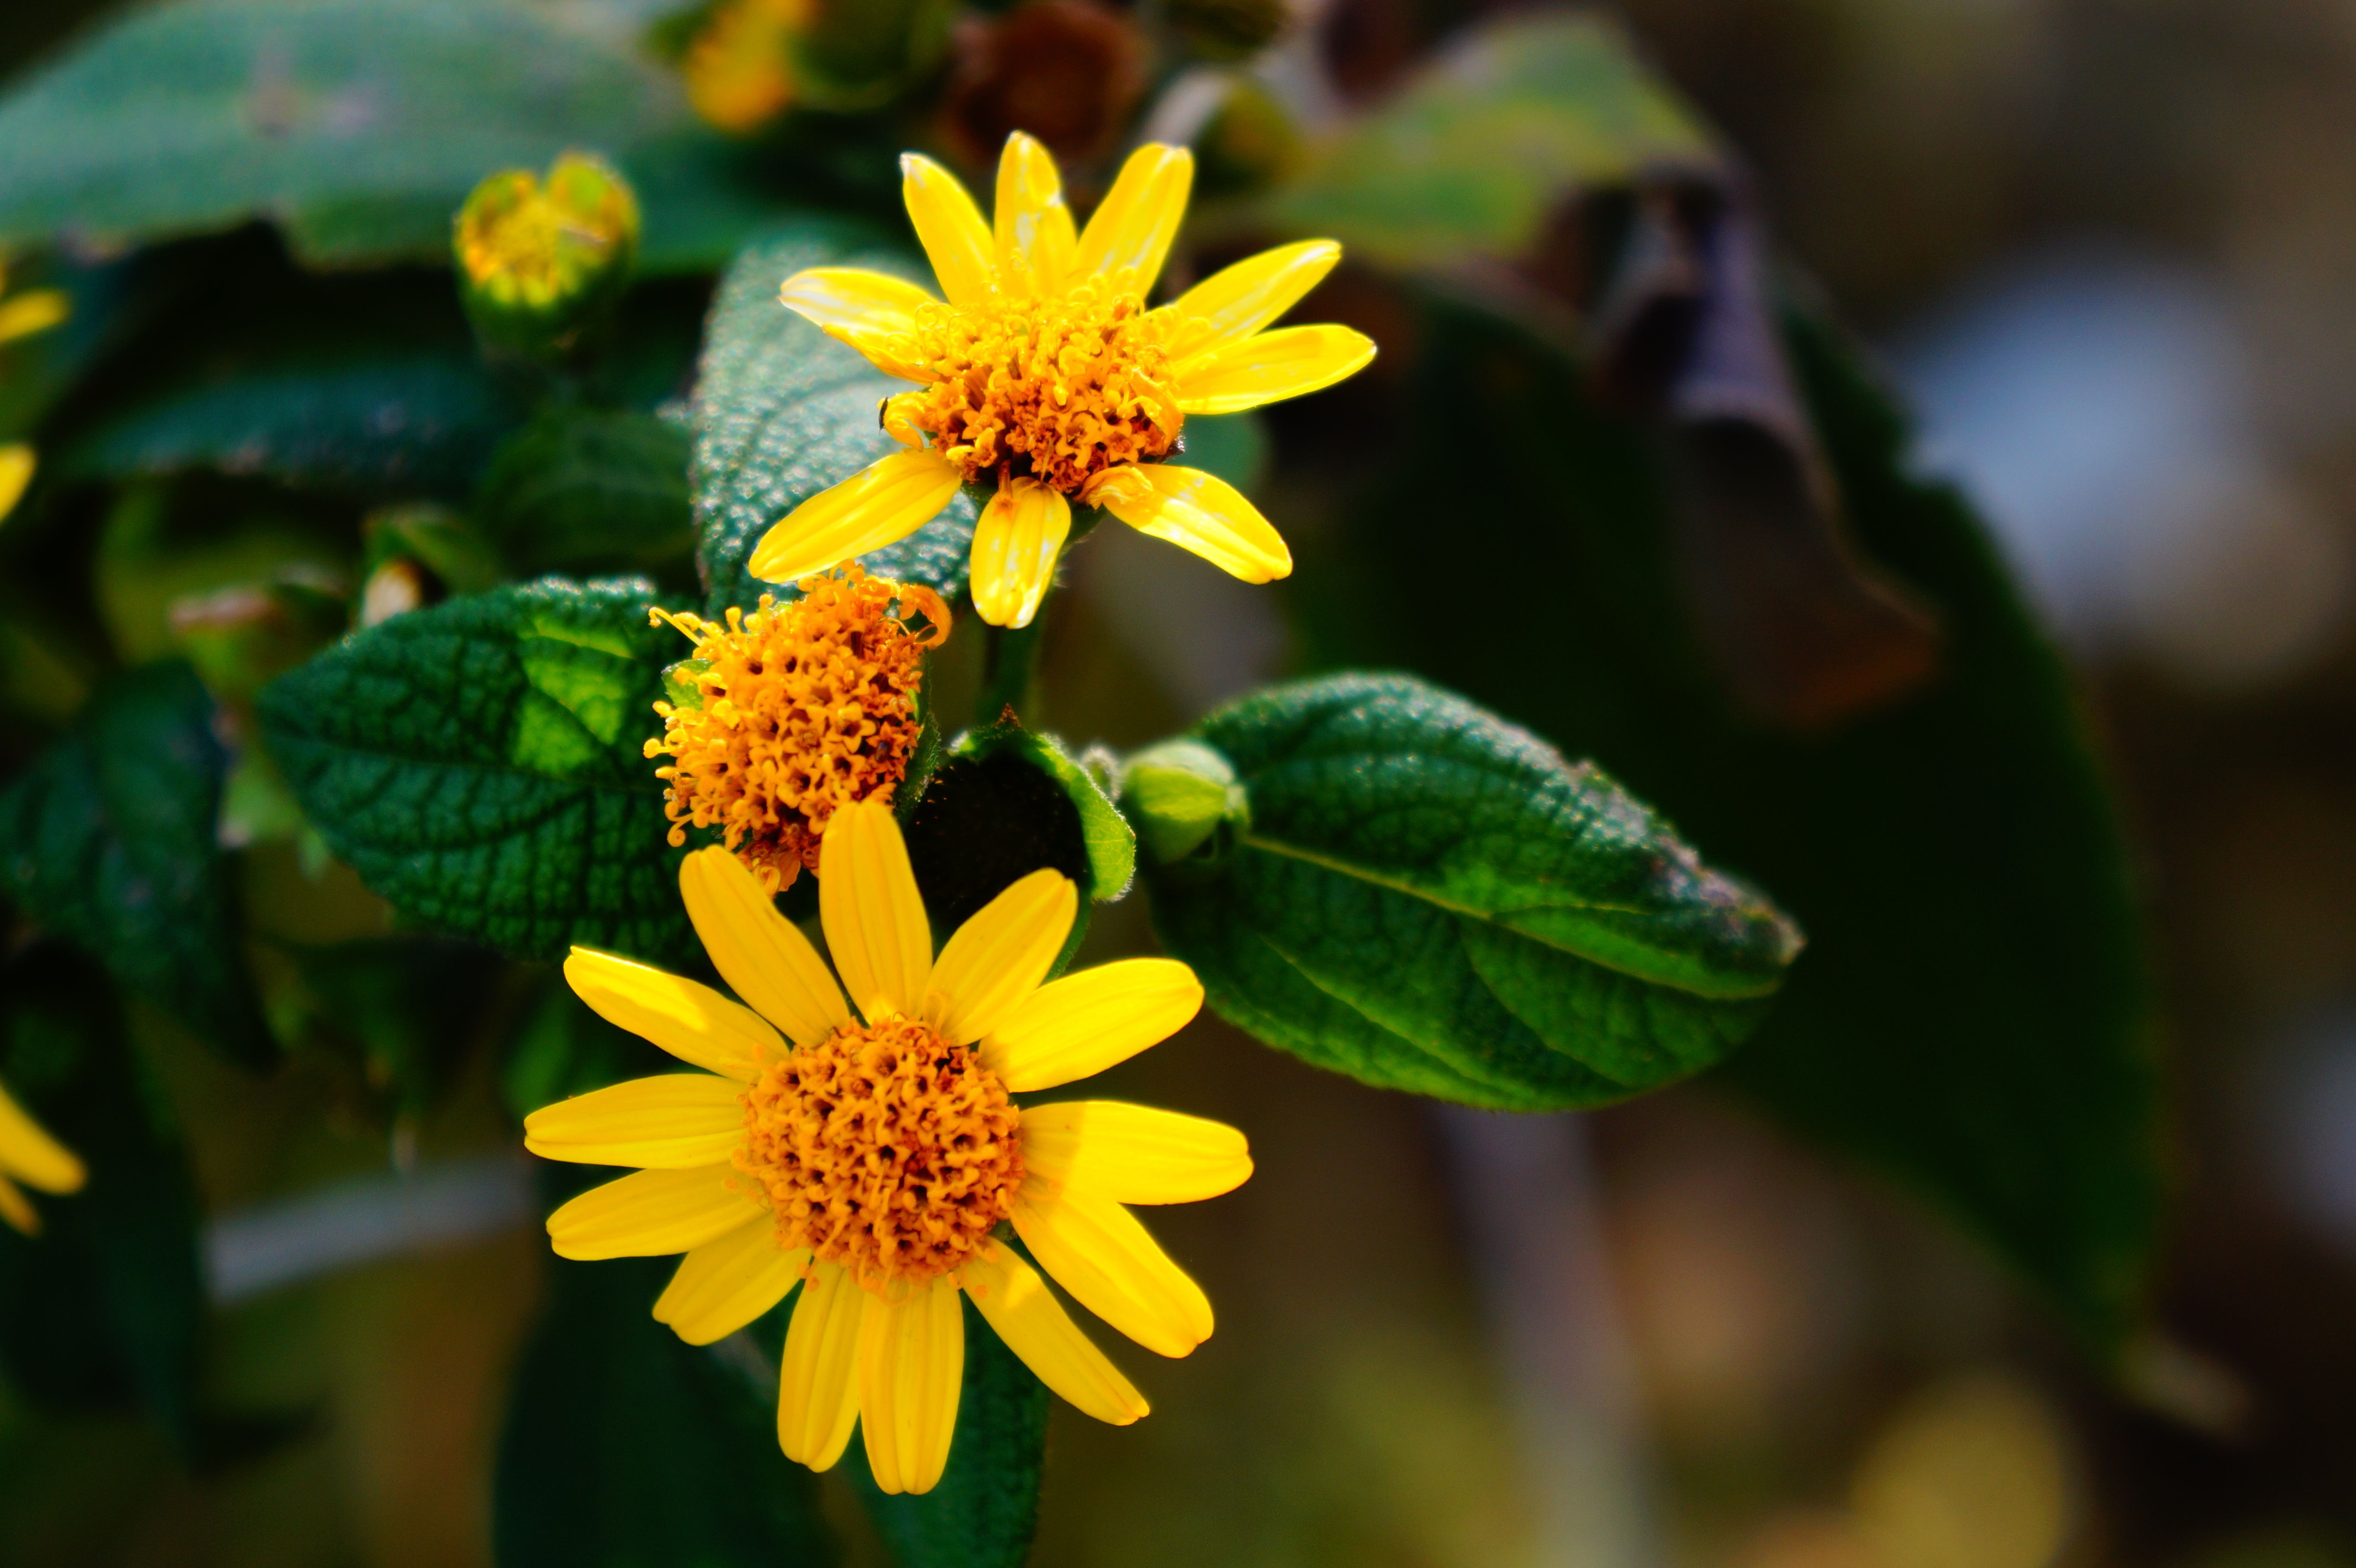
nature, blossom, plant, photography, sunlight, leaf, flower, petal, green, autumn, botany, yellow, garden, flora, fauna, wildflower, flowers, close up, nectar, macro photography, el salvador, flowering plant, daisy family, land plant